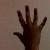
The image shows a hand gesture representing the number 5 in Indian Sign Language.